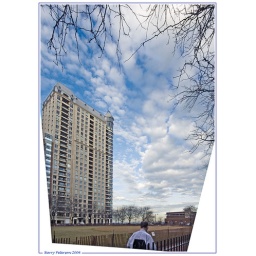
running under a splendid sky